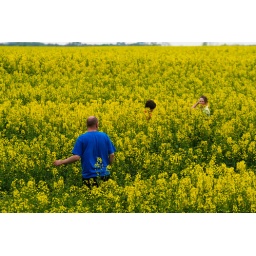
Looking for a yellow rocket in a field of rapeseed...